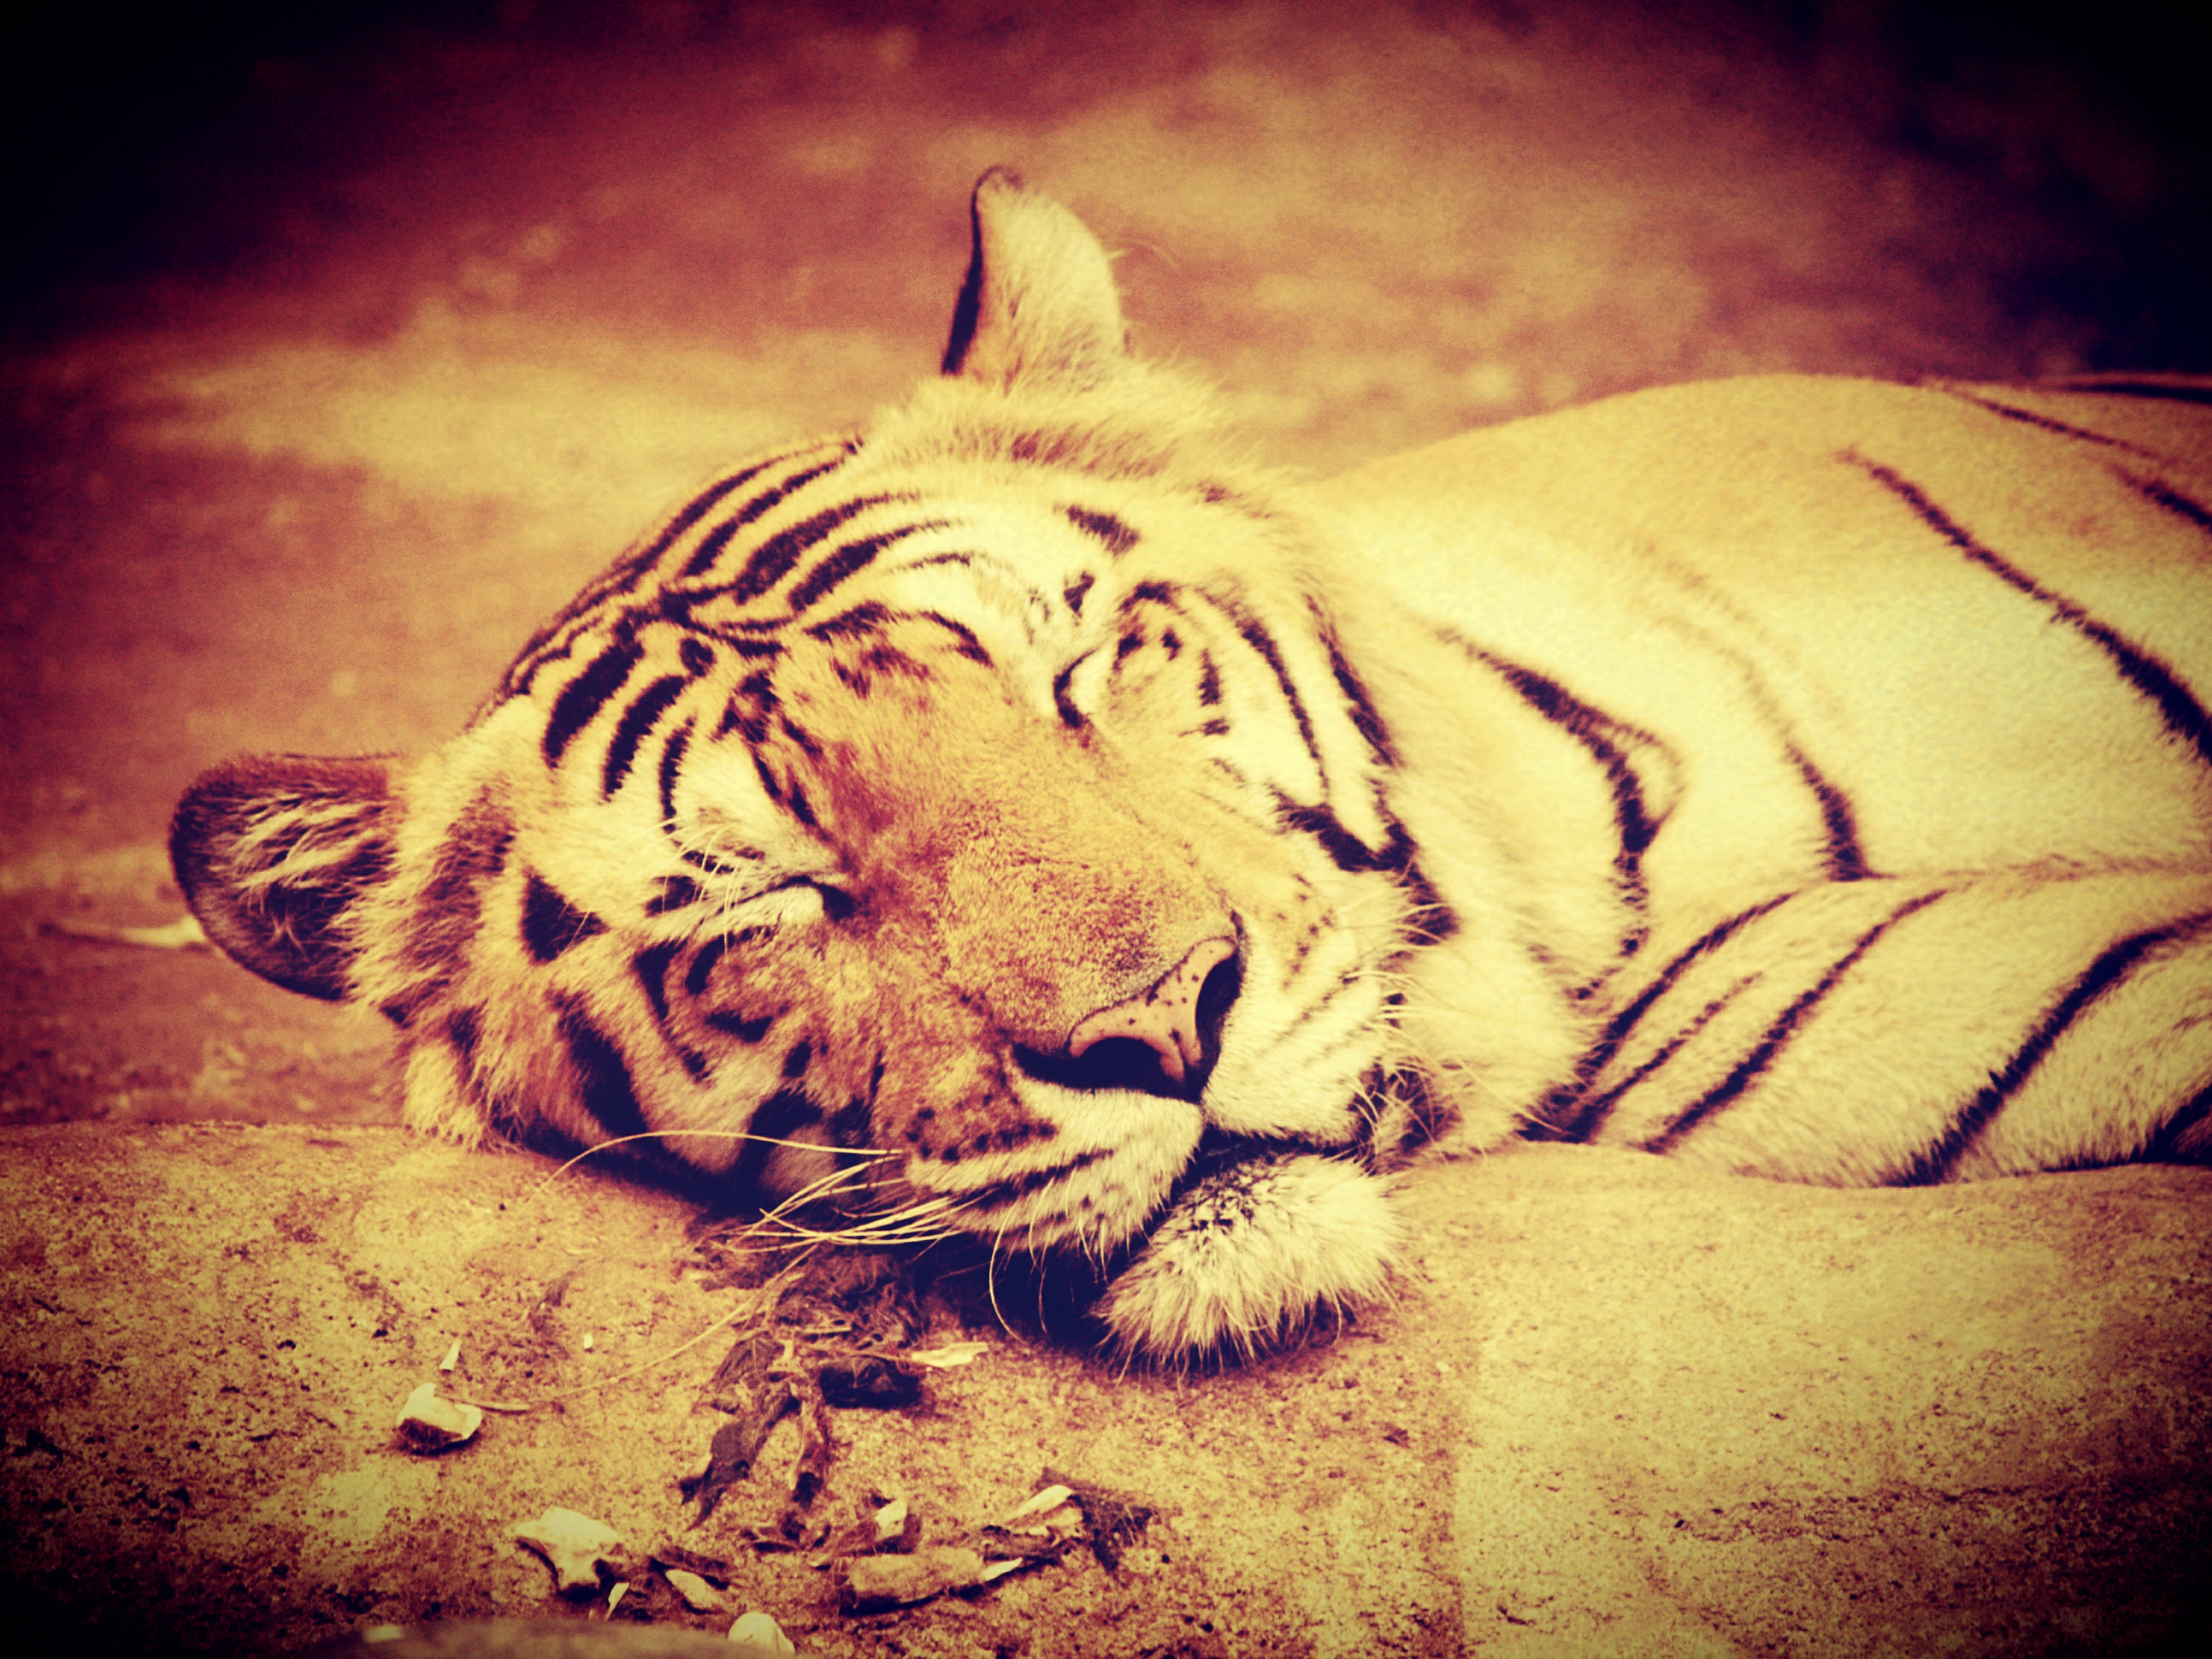
nature, animal, asian, wildlife, fur, green, jungle, brown, mammal, fauna, lion, thailand, striped, whiskers, tiger, stripes, head, look, vertebrate, india, bamboo, panthera, tigris, bengal, big cats, bengal tiger, panthera tigris tigris, cat like mammal